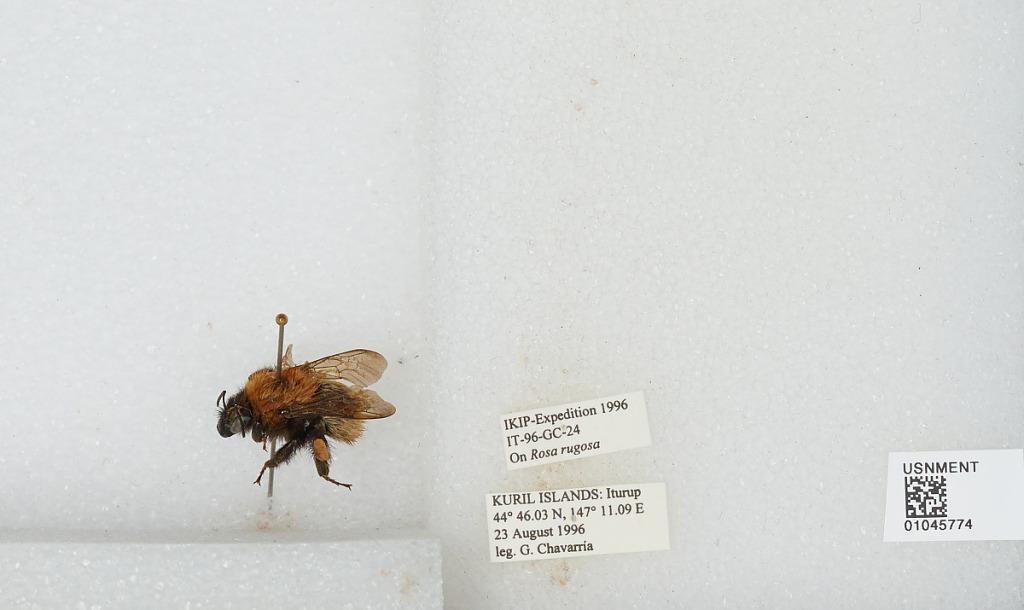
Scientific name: Bombus sp.
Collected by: G. Chavarria
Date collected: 1996-8-23
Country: Russia
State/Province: Sakhalin
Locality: Iturup, Kuril Islands
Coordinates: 44.7672, 147.185